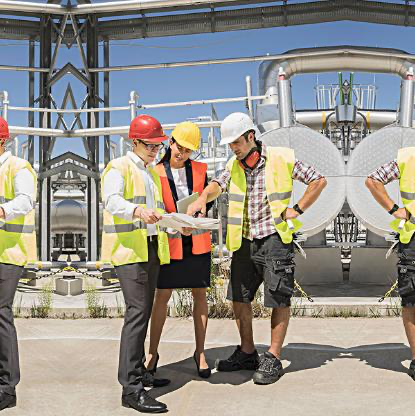
Objects in the image:
label: helmet
label: helmet
label: helmet
label: helmet